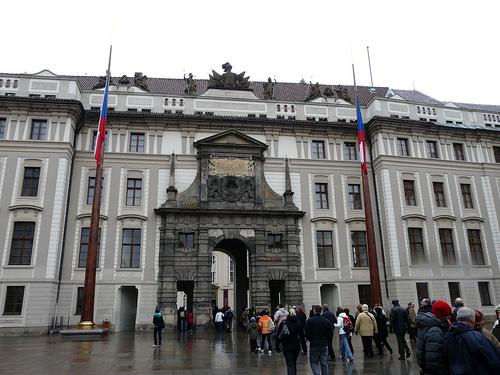
Weather: rain or strom